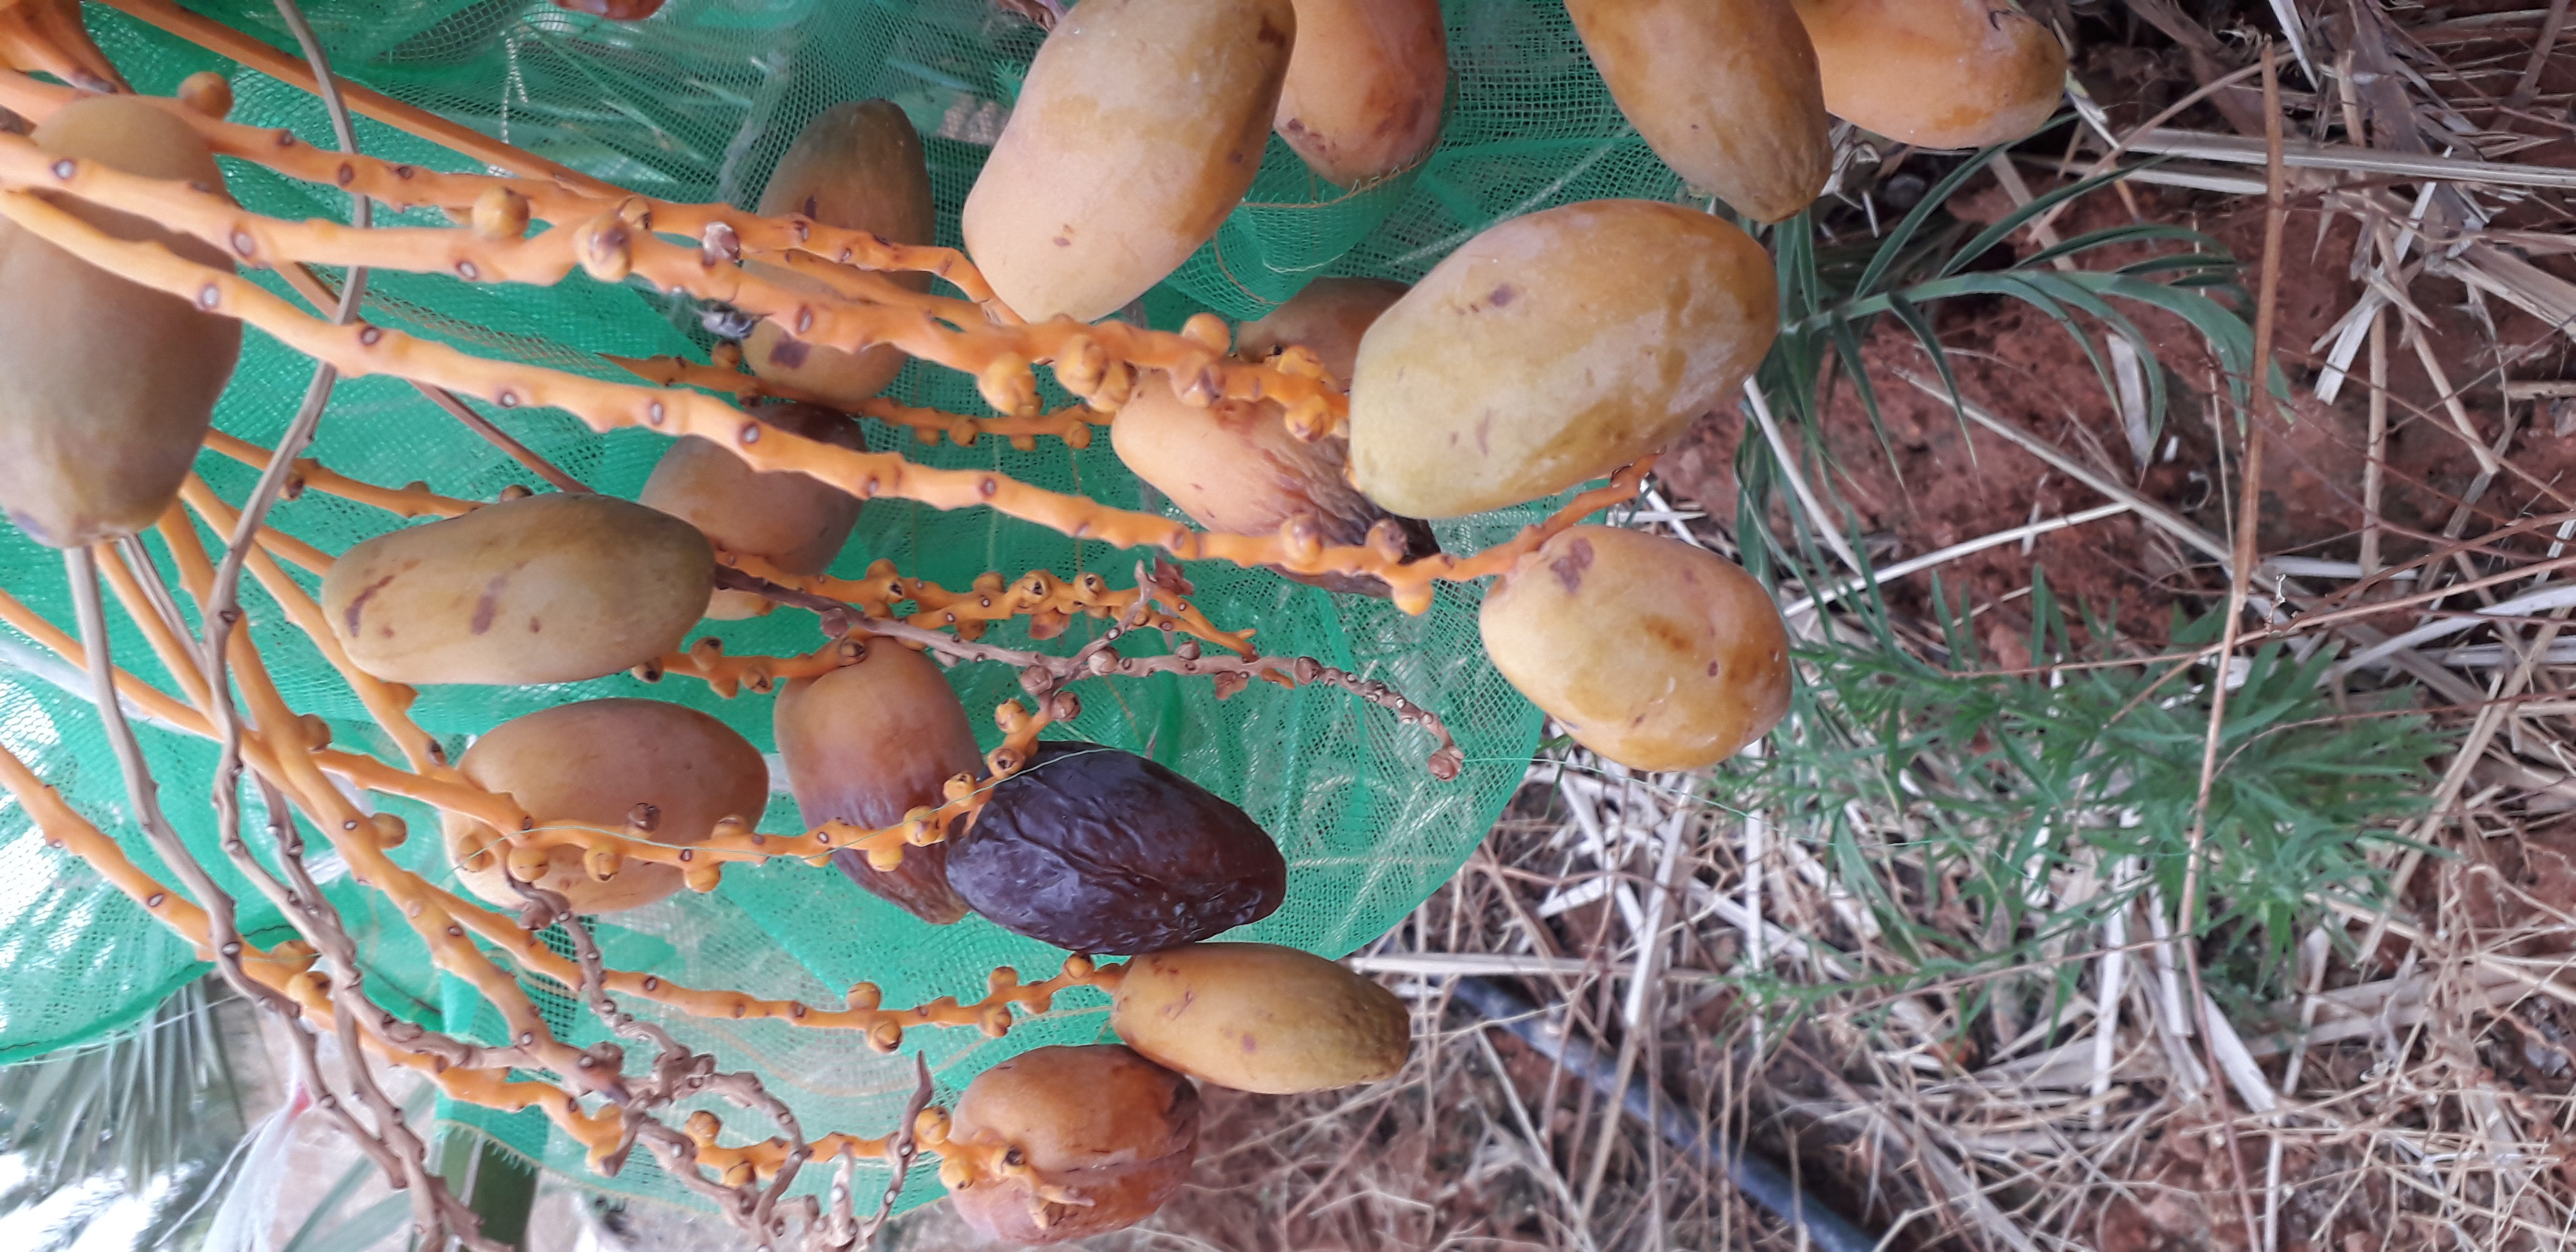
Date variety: Boumajhoul